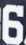
Number: 6